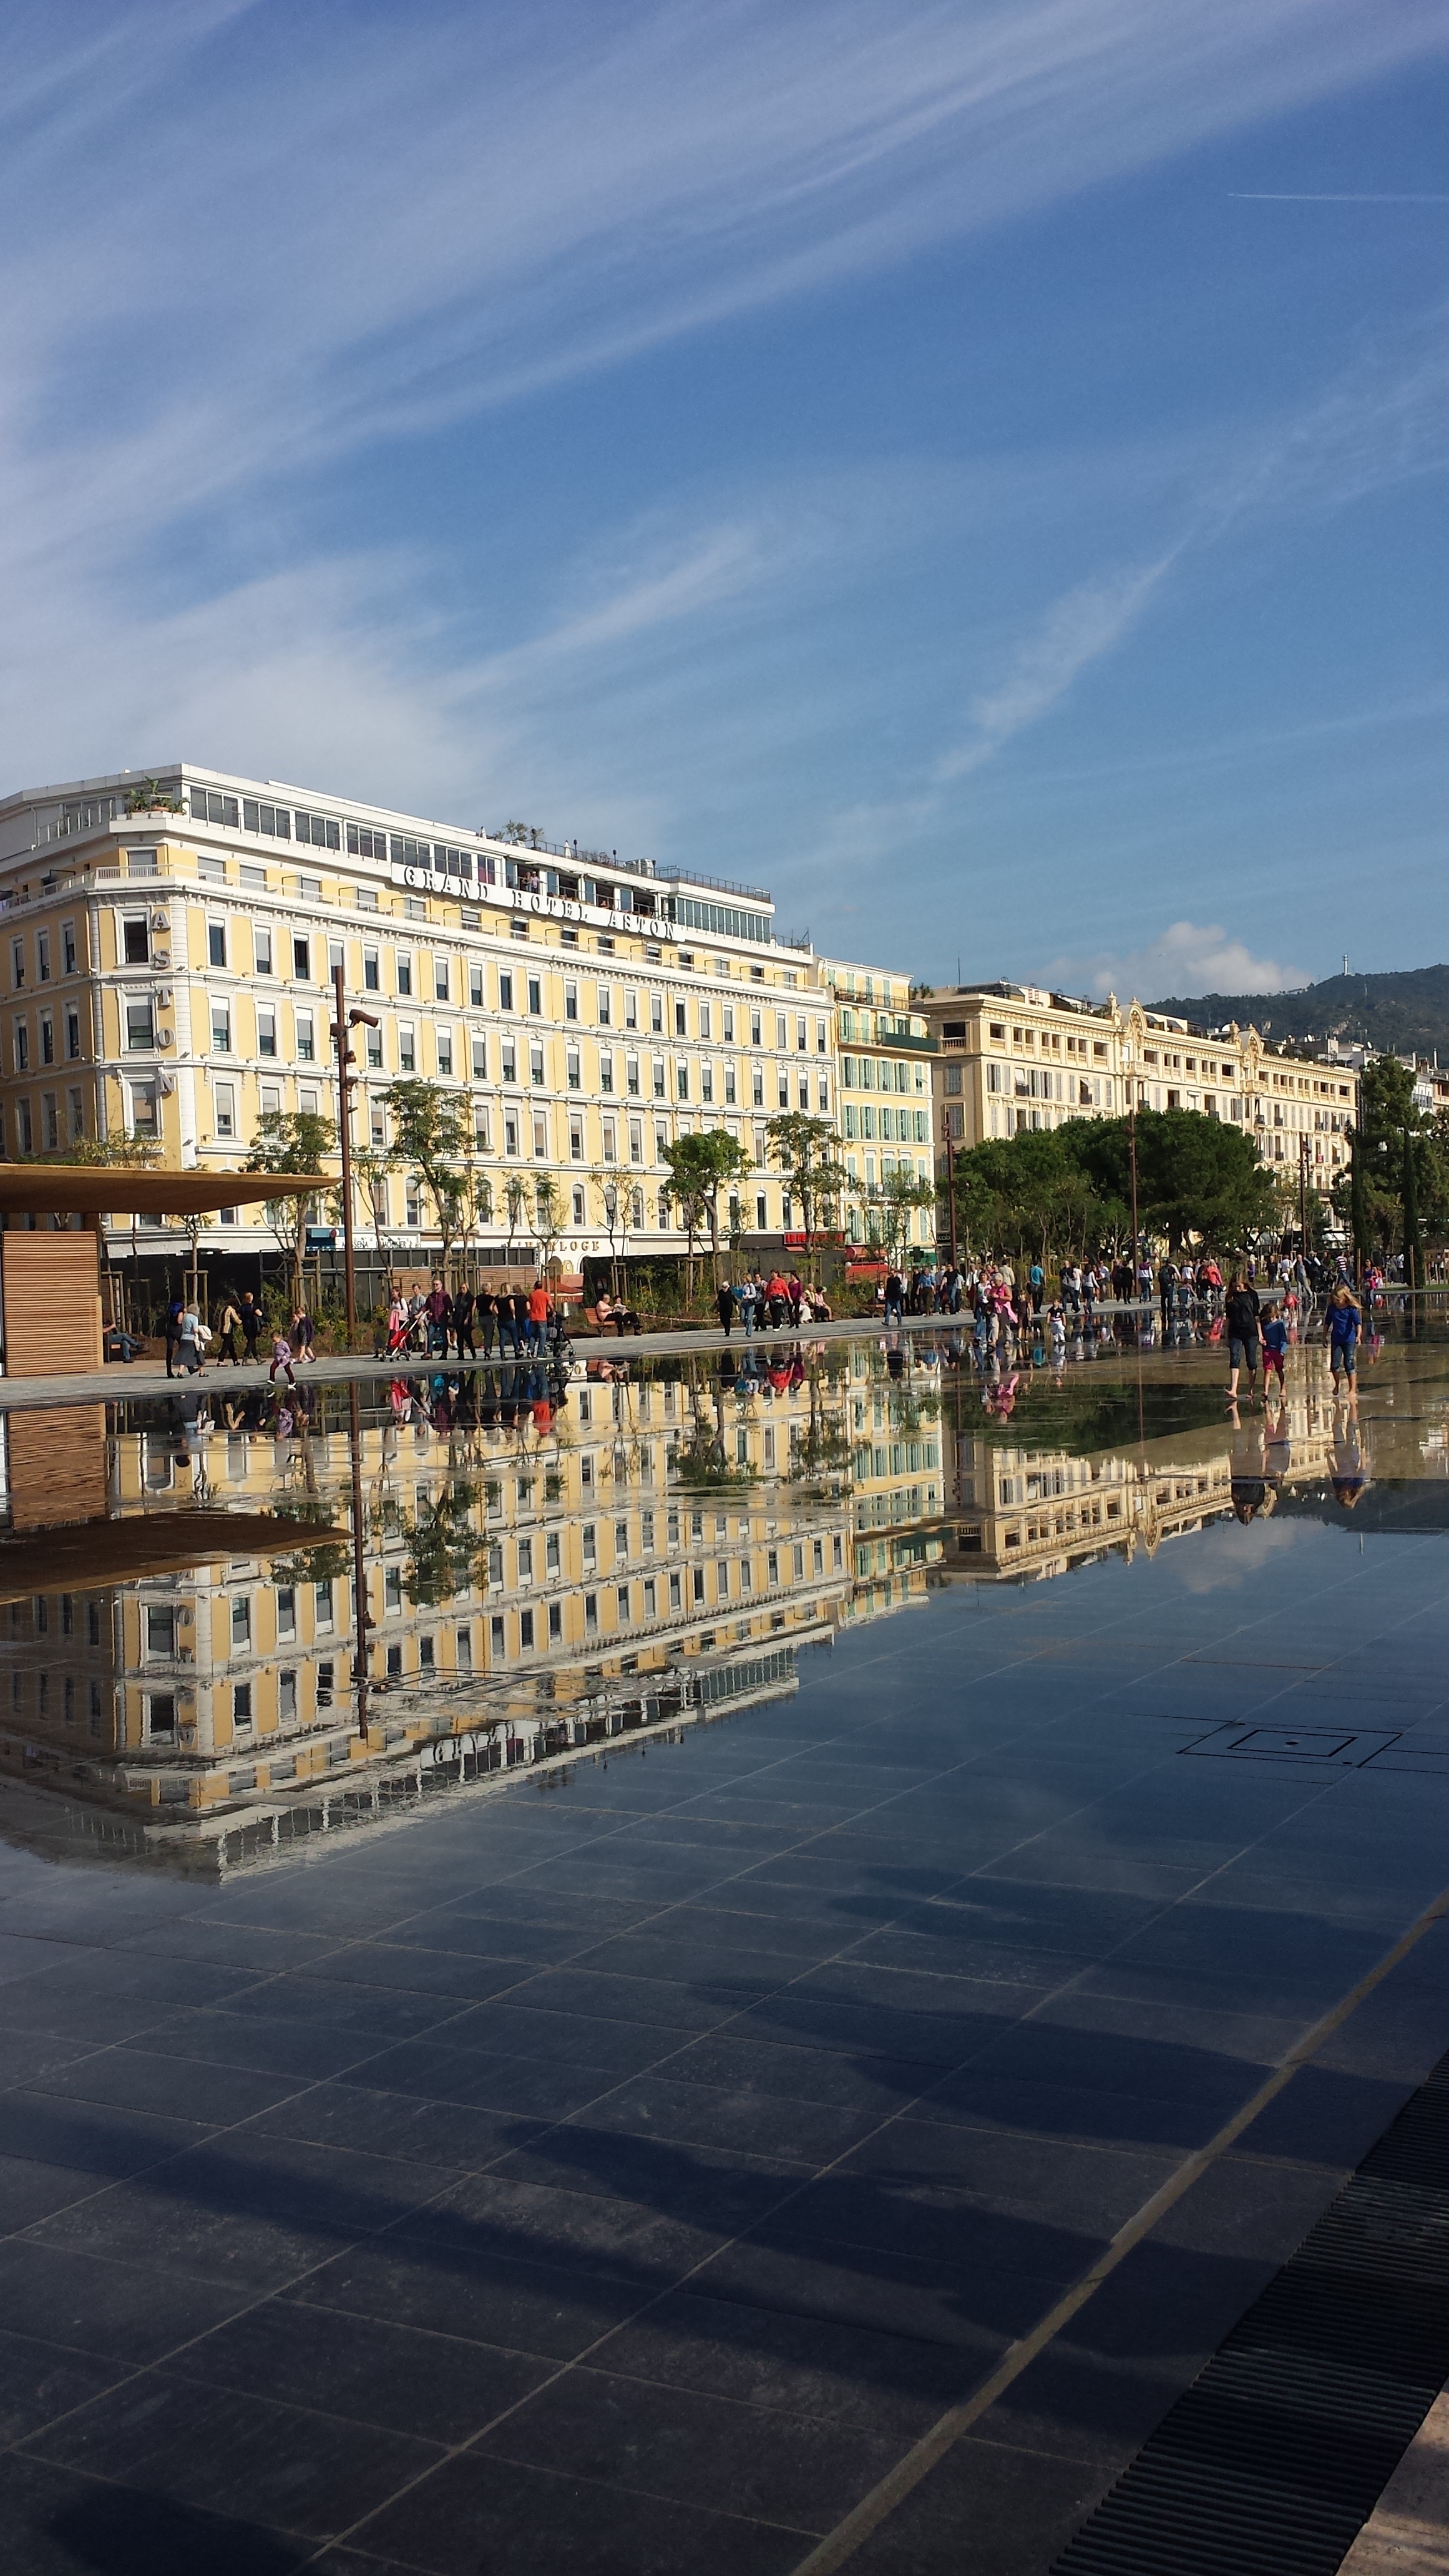
water, architecture, city, walkway, cityscape, downtown, evening, reflection, tower block, town square, nice, urban area, residential area, human settlement